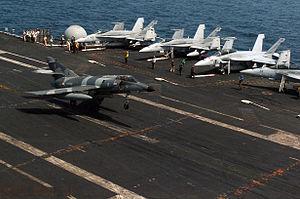
Un Super-Etendard de la Marine nationale française effectue touch-and-go landing sur le pont d'envol de l'USS John C. Stennis (CVN 74) de classe Nimitz durant des exercices bilatéraux avec le Charles-de-Gaulle en mer d'Arabie.